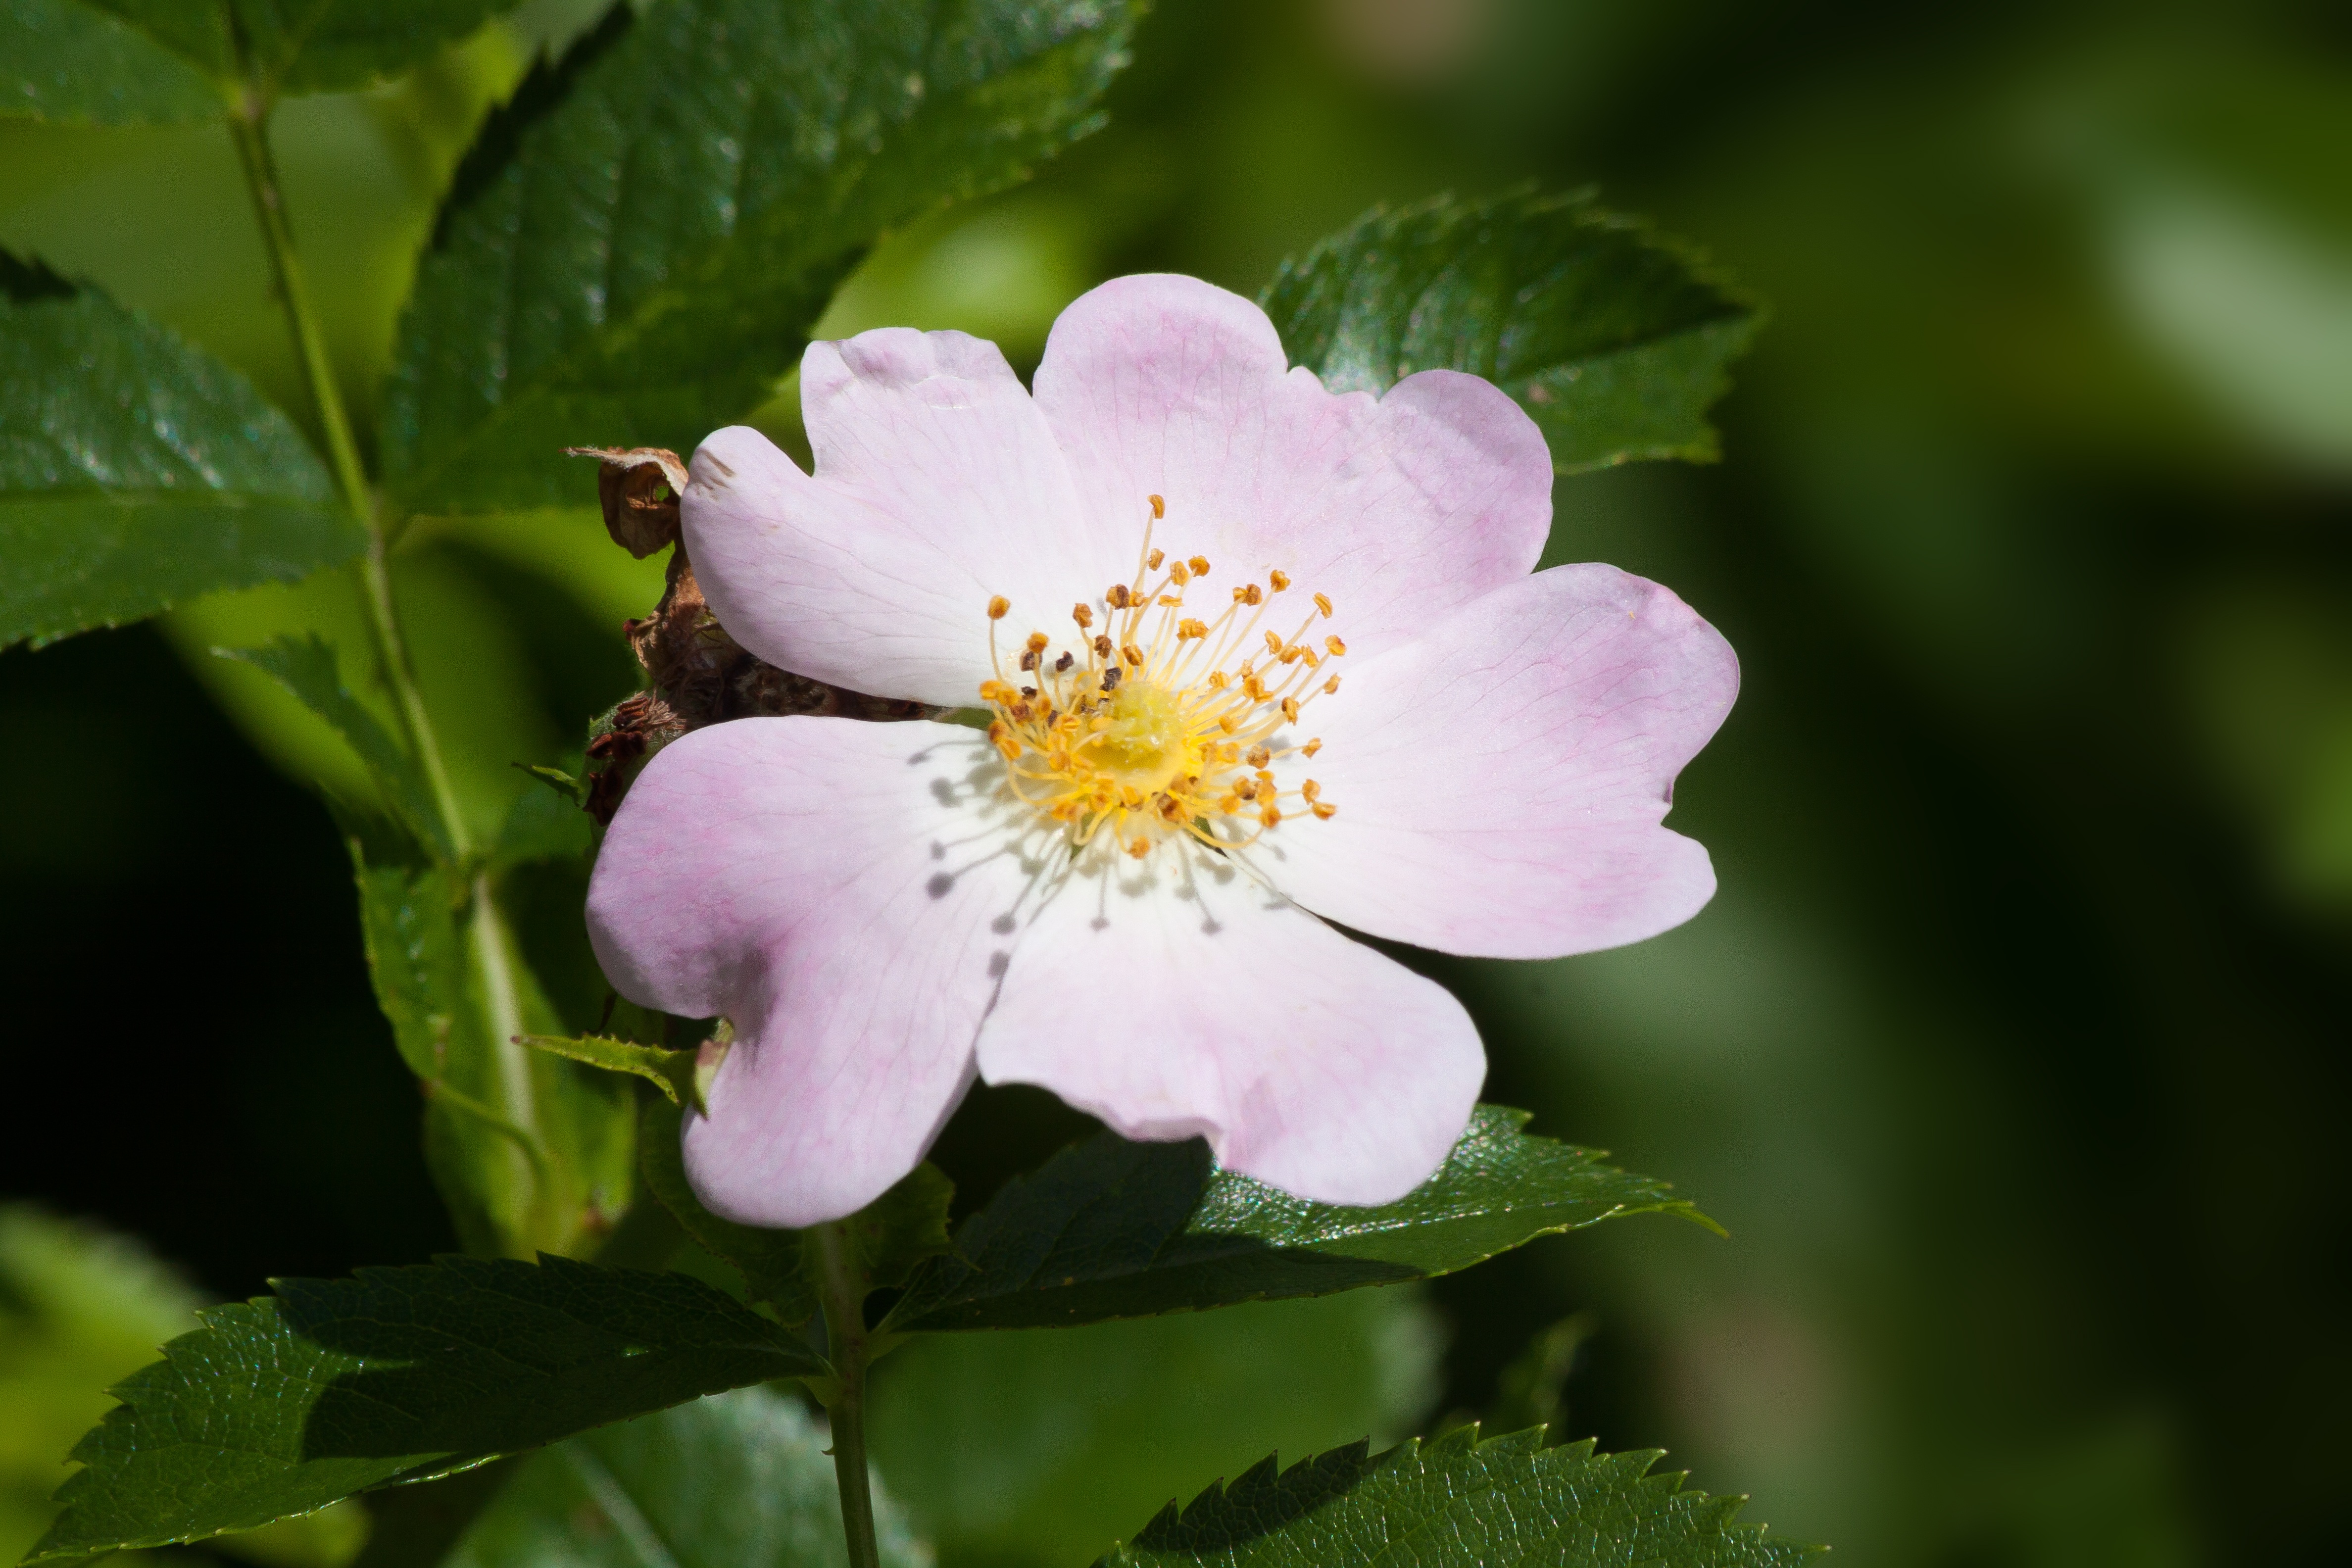
nature, blossom, plant, white, flower, purple, petal, bloom, summer, rose, macro, botany, garden, close, flora, wildflower, decorative, shrub, fragrant, tender, wild rose, composites, macro photography, rosa canina, flowering plant, rose family, rosa rugosa, burnet rose, land plant, rose order, rosa rubiginosa, multiflora rose, prickly rose